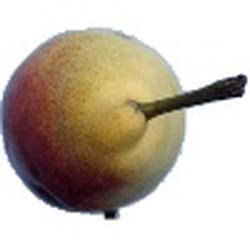
Label: Pear